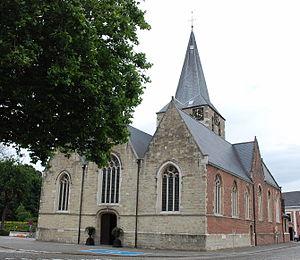
L' église Saint-Macaire, située dans la commune de Laerne en Flandre orientale, est un édifice dont la partie la plus ancienne est la Tour-lanterne du XVe siècle.
Laerne est une commune néerlandophone de Belgique située en Région flamande, dans la province de Flandre-Orientale.